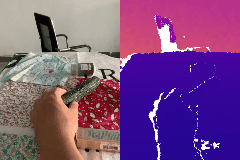
Label: cucumber